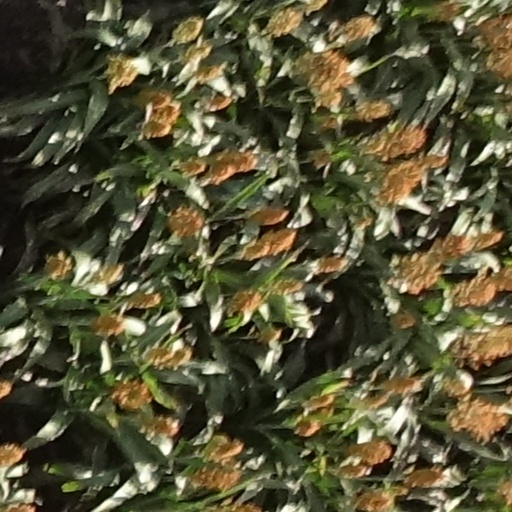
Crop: sorghum